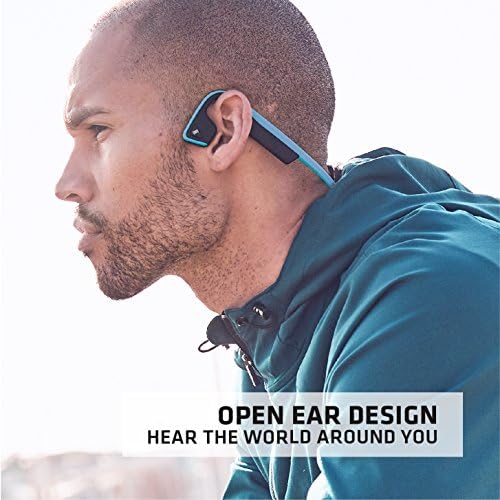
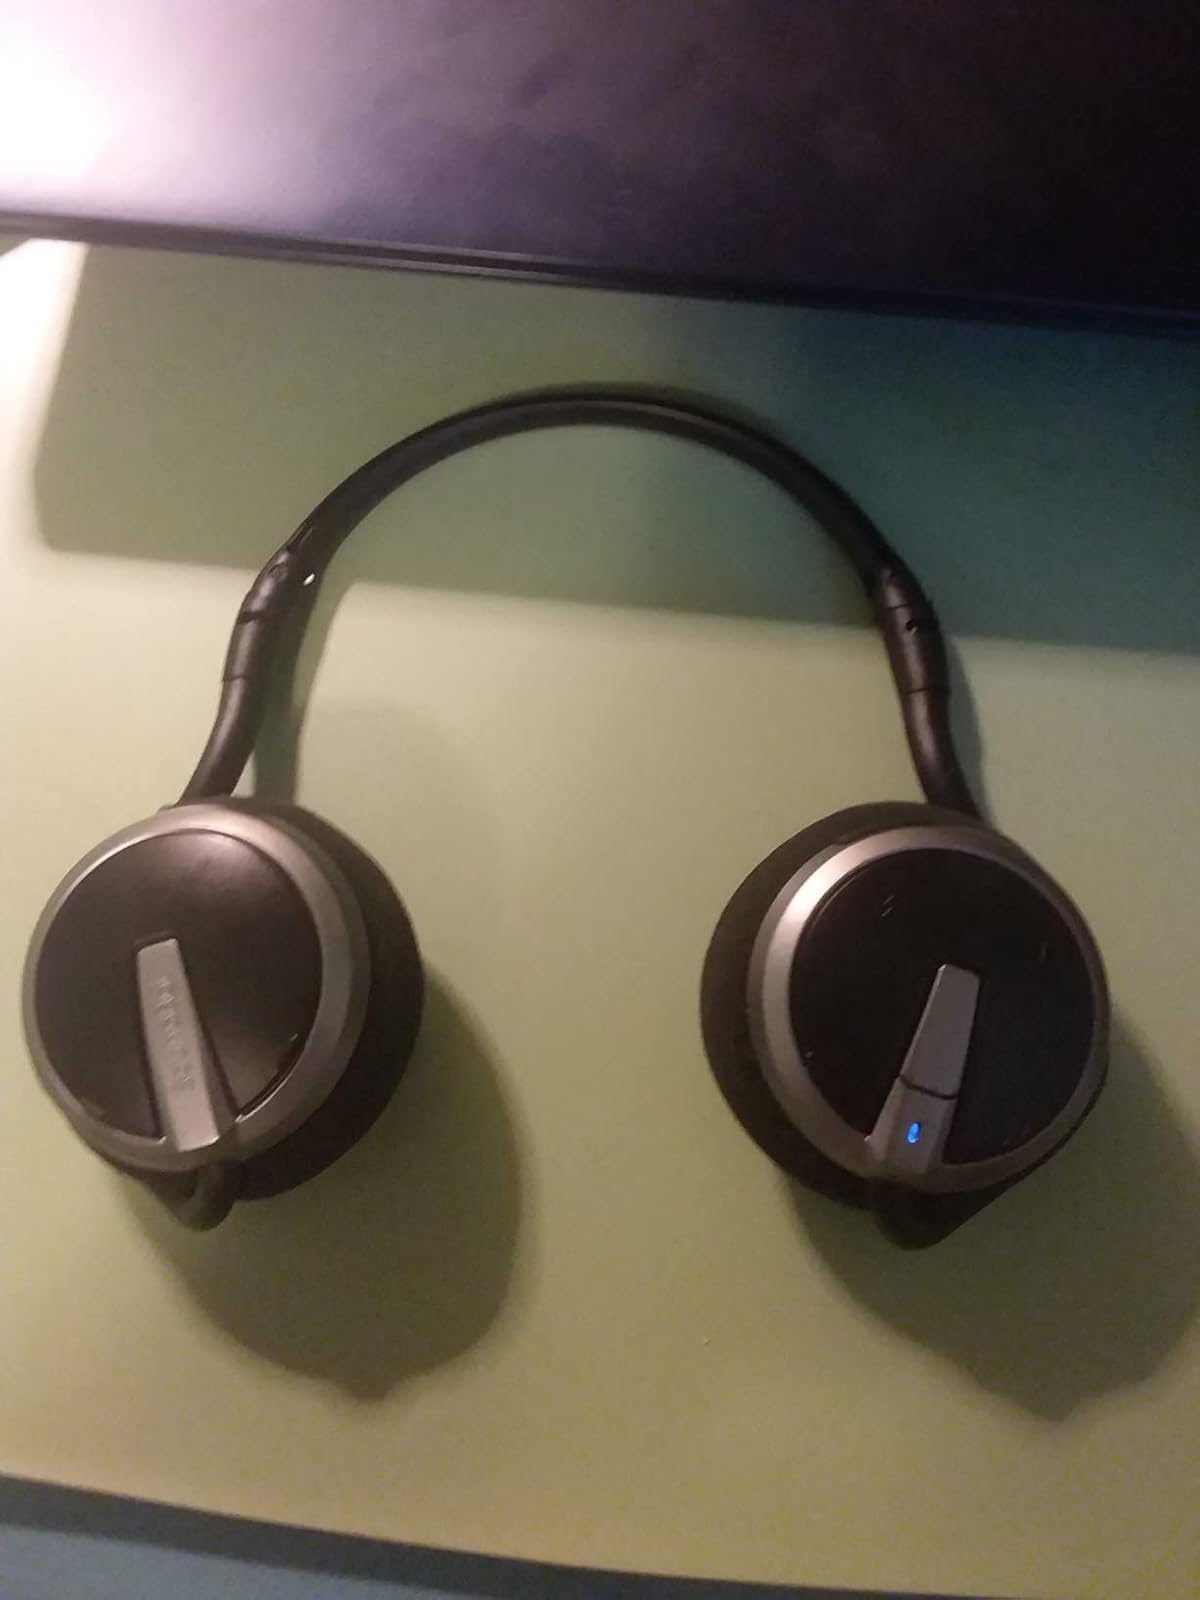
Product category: headphones
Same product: no